The Wrong Arm of the Law

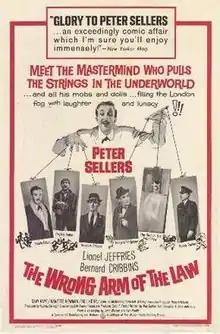
Theatrical release poster

The Wrong Arm of the Law is a 1963 British comedy film directed by Cliff Owen and starring Peter Sellers, Bernard Cribbins, Lionel Jeffries, John Le Mesurier, Bill Kerr and Nanette Newman. The final screenplay was written by John Antrobus, Ray Galton, and Alan Simpson – from an original draft script by John Warren and Len Heath, based on a story by Ivor Jay and William Whistance Smith – and made by Romulus Films. It reunited Sellers, Jeffries, and Cribbens who appeared together in the 1960 film comedy "Two-Way Stretch" – also written by John Warren and Len Heath – where similarly Sellers and Cribbens played crooks (incarcerated) against Jeffries as on officer of the law, in that case as their chief prison officer.